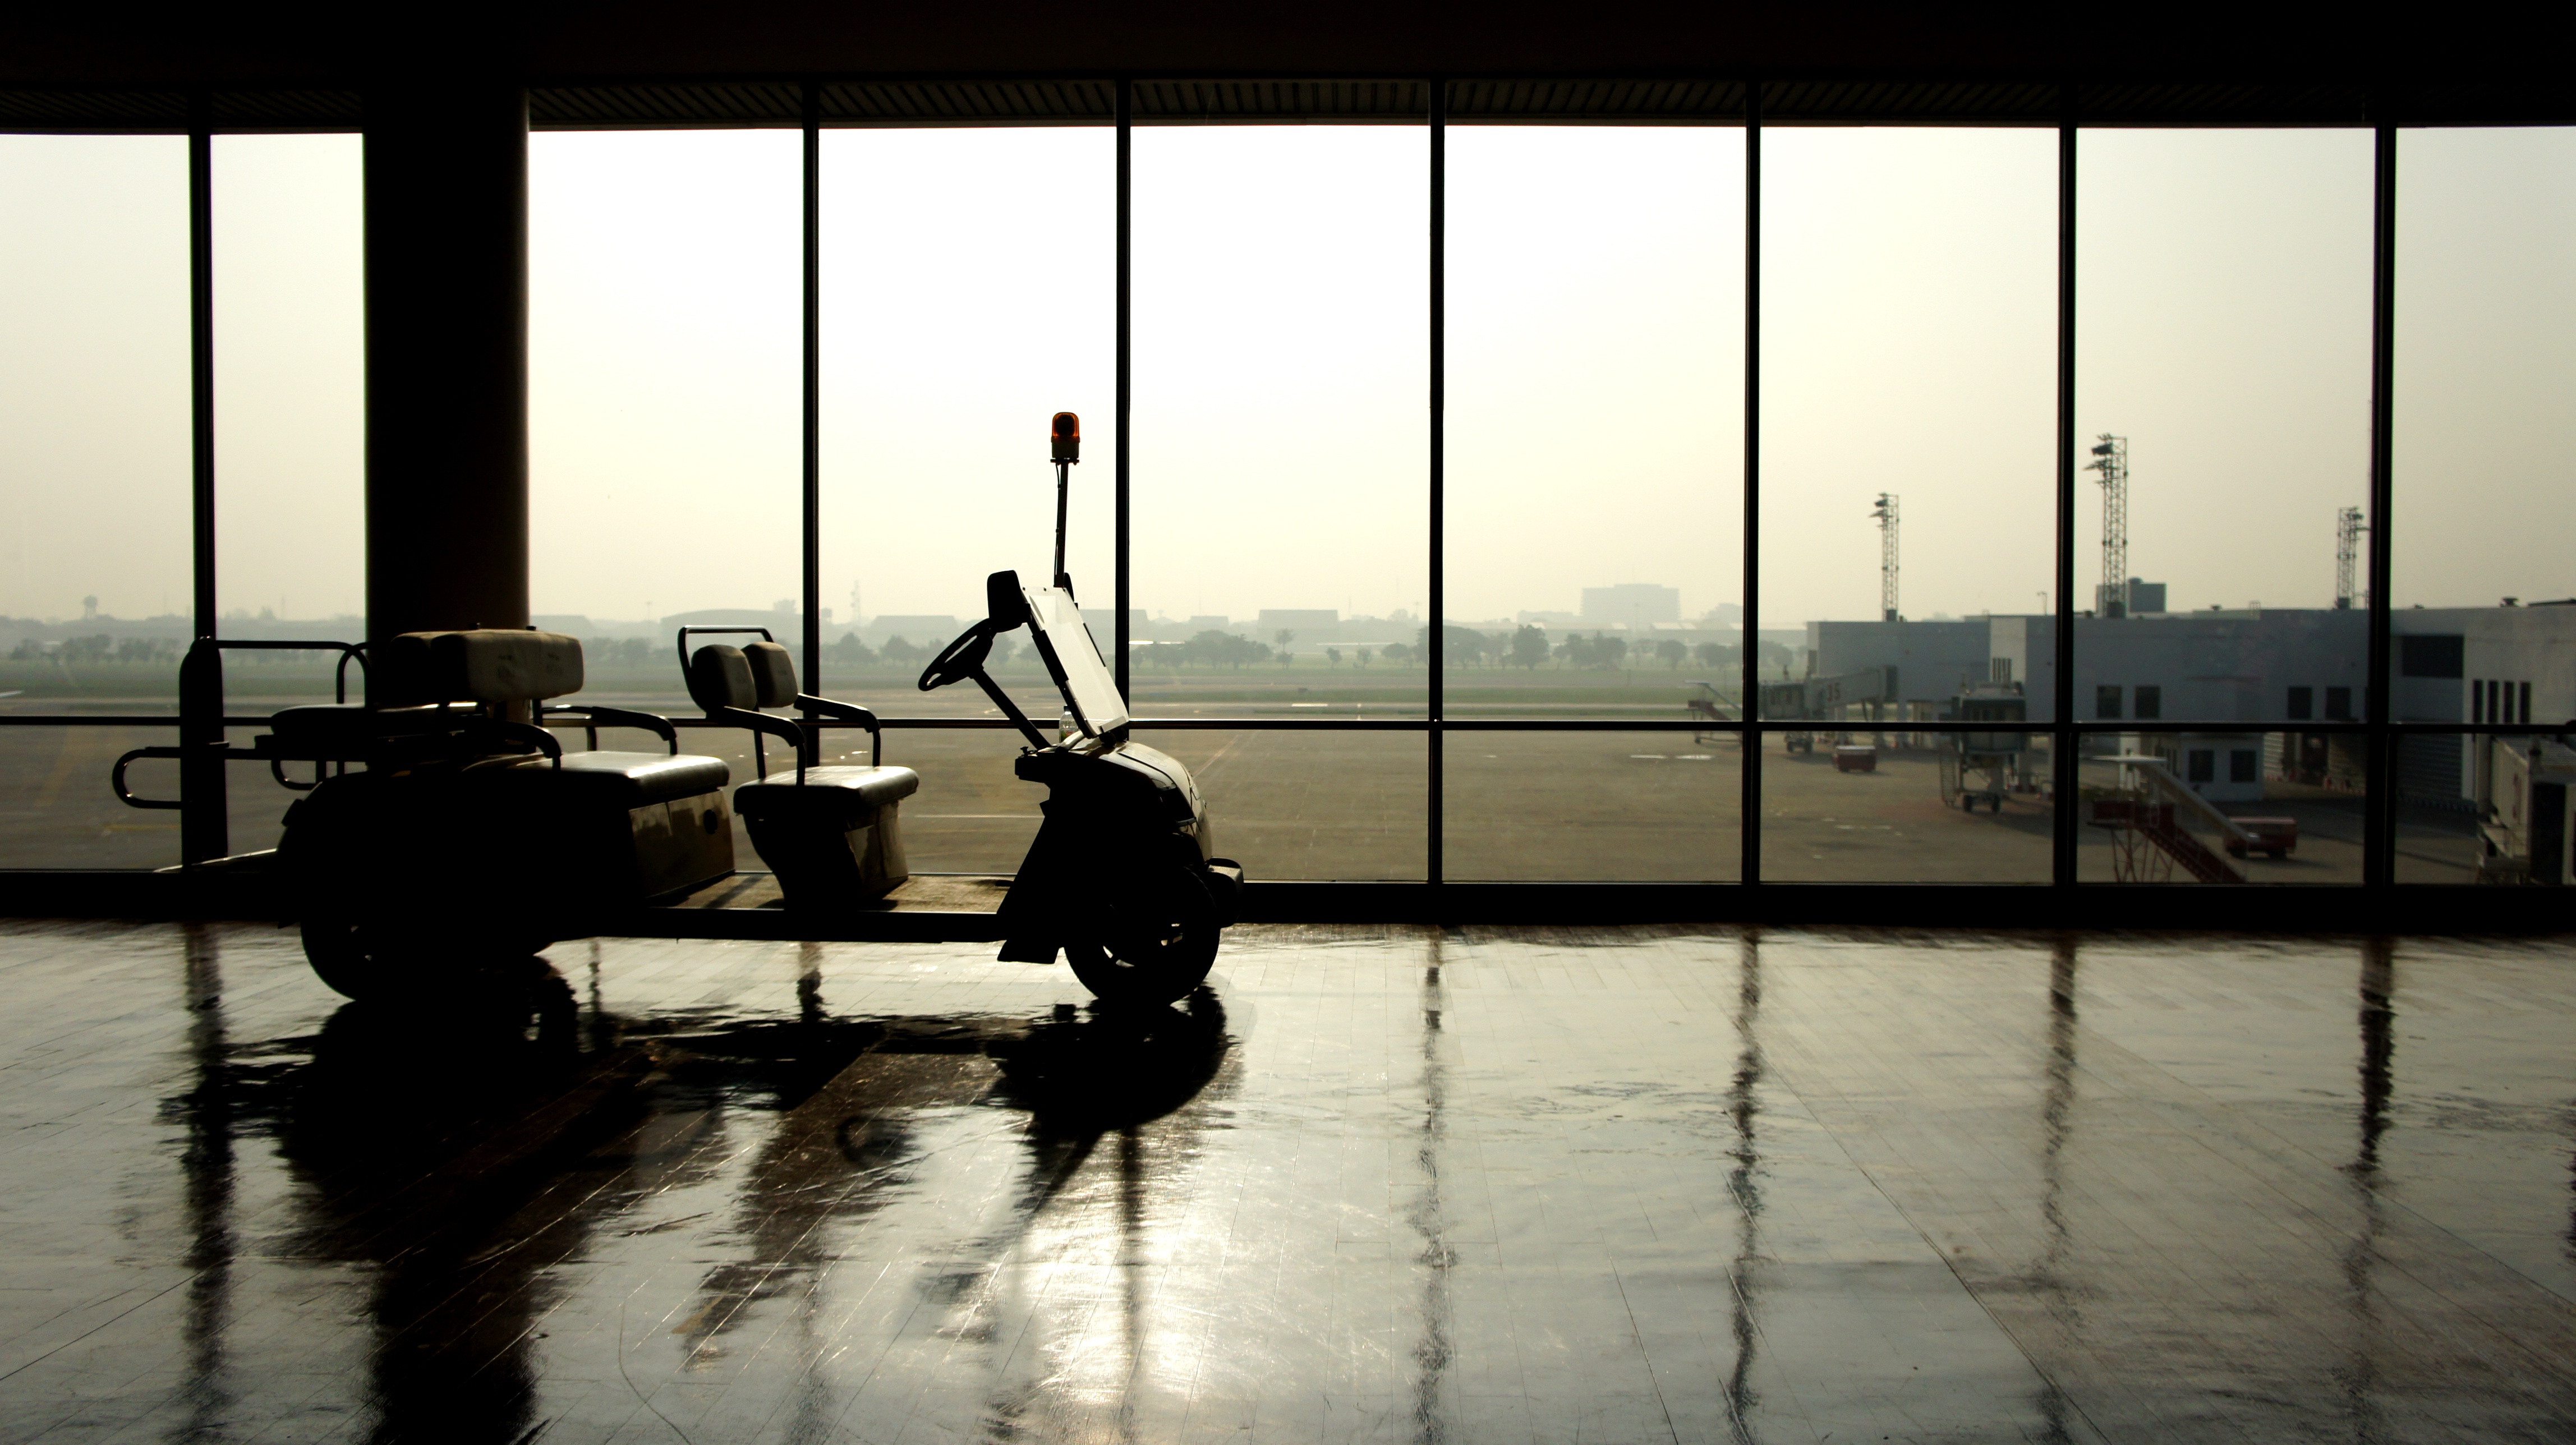
light, window, airport, travel, reflection, black, tourism, thailand, photograph, image, shape, golf car, don muang